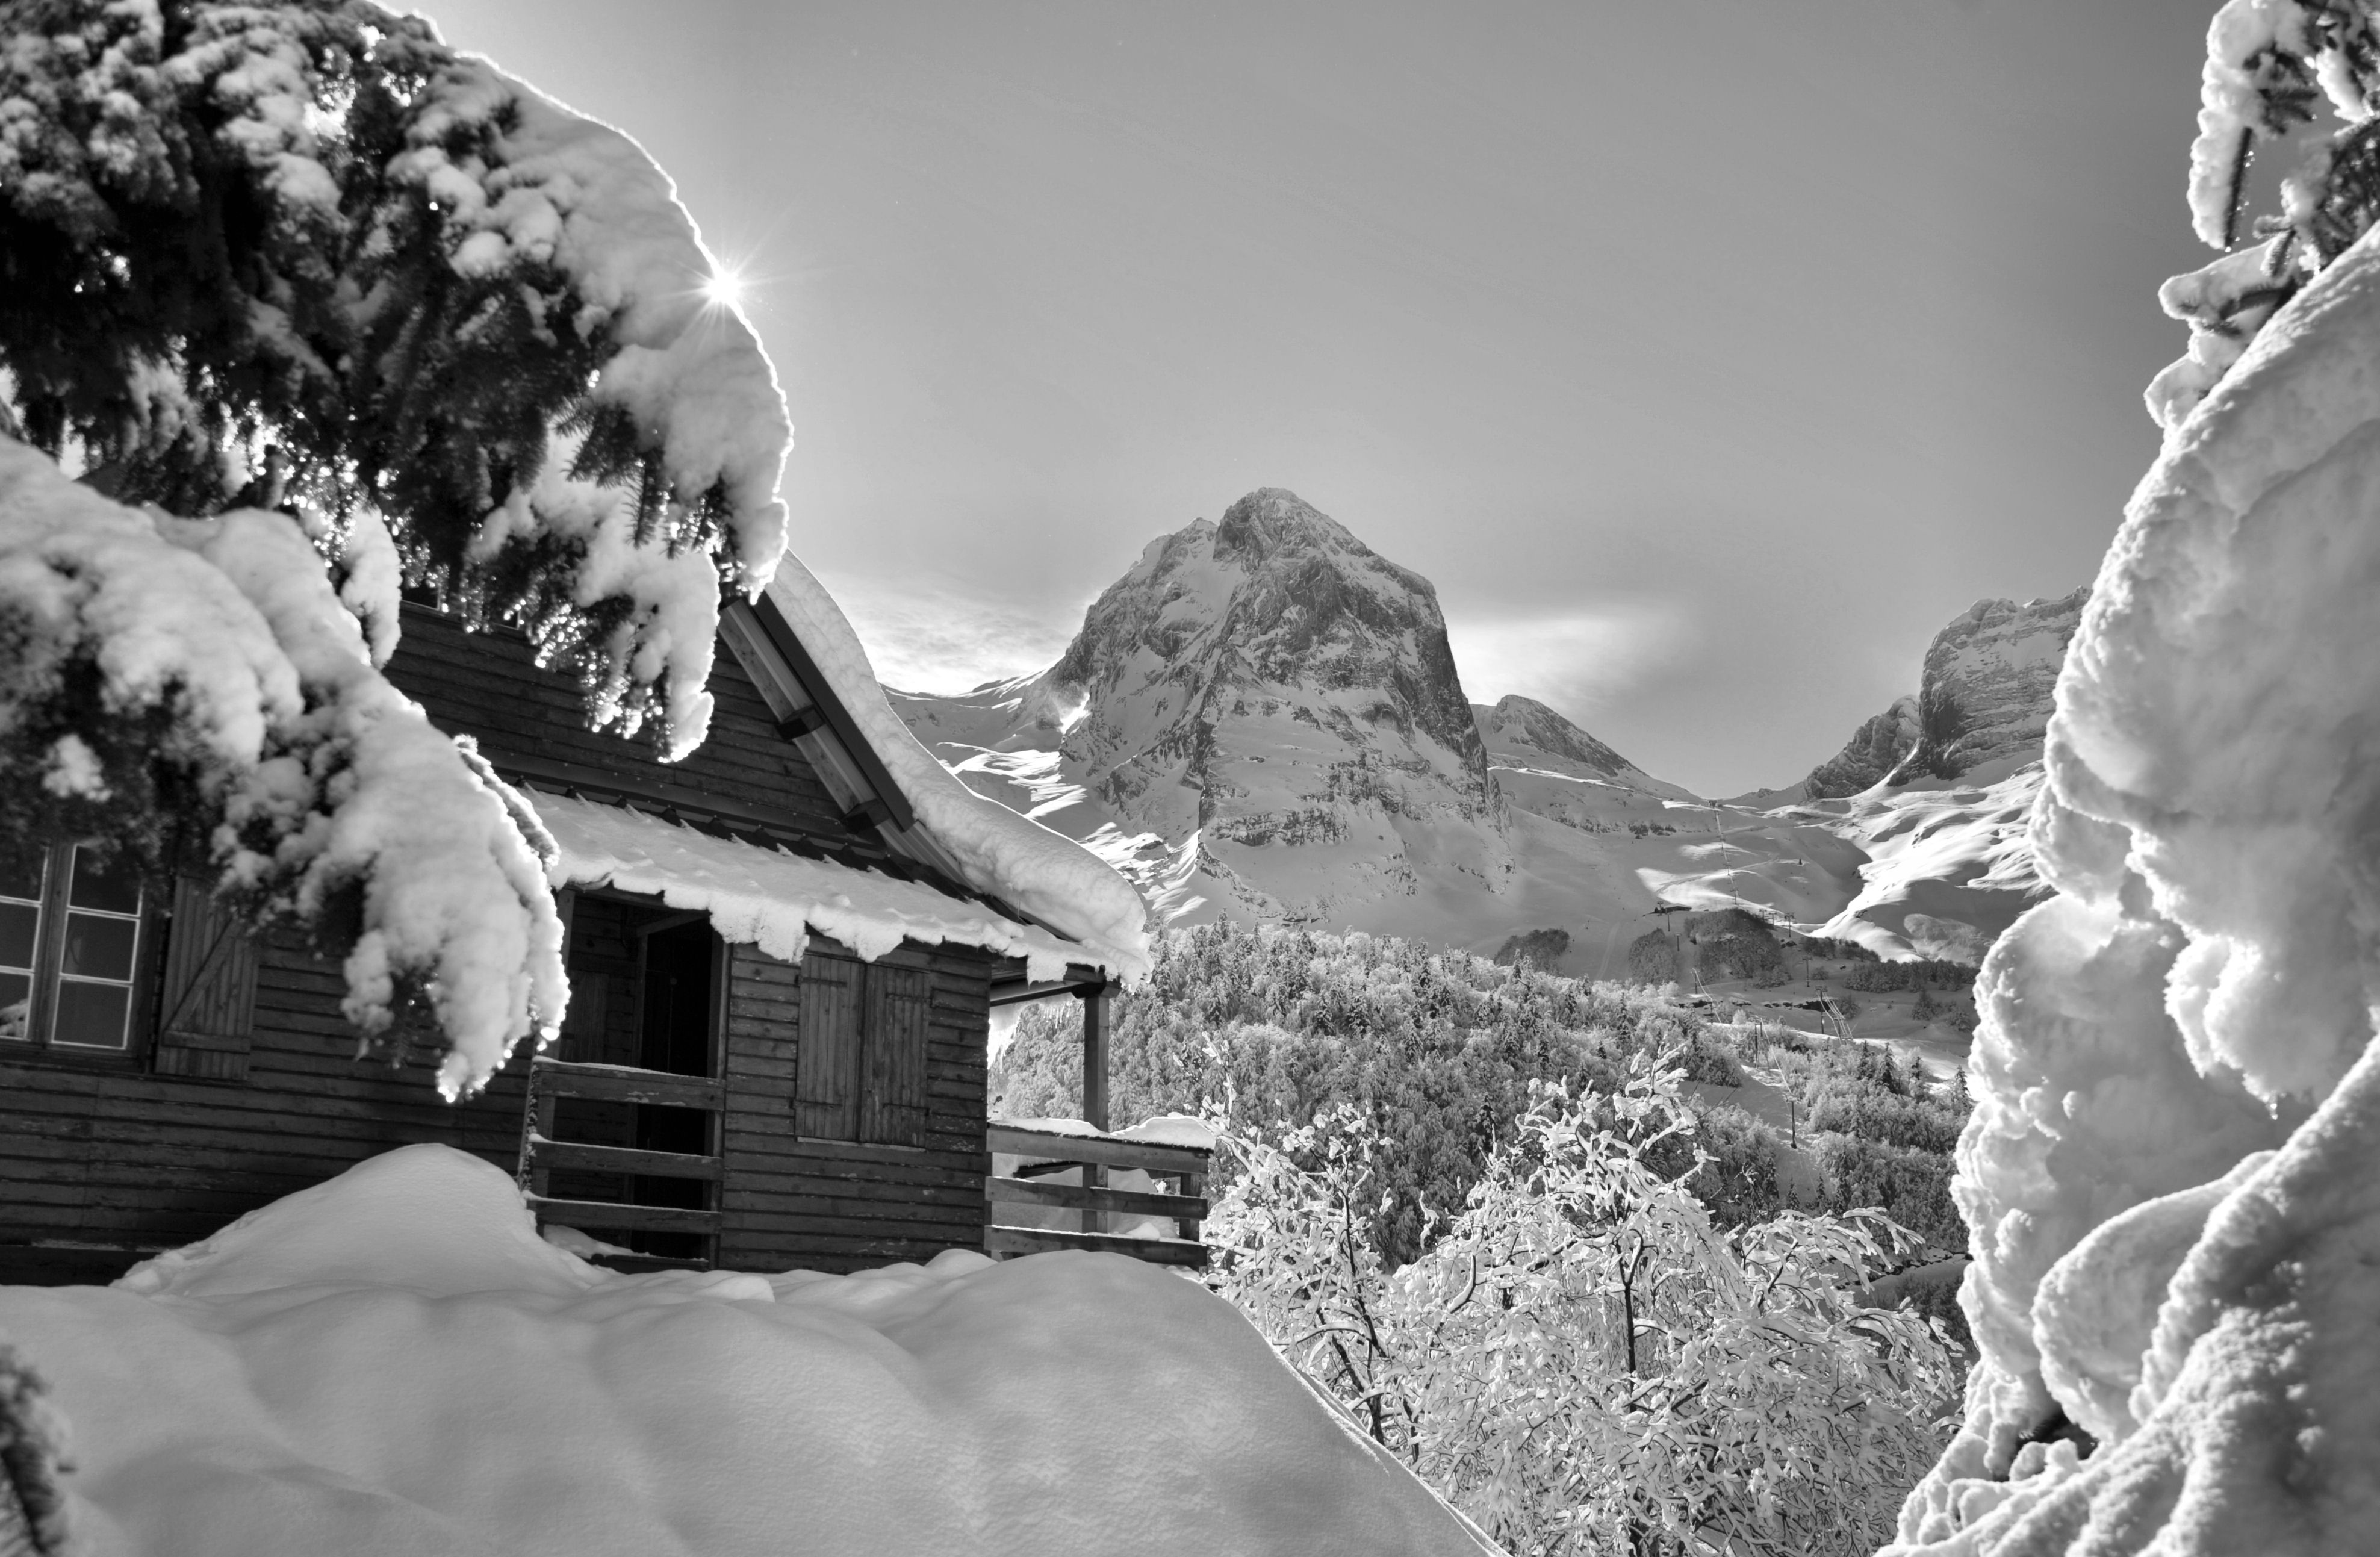
rock, mountain, snow, winter, black and white, white, photography, weather, monochrome, season, pyrenees, gourette, monochrome photography